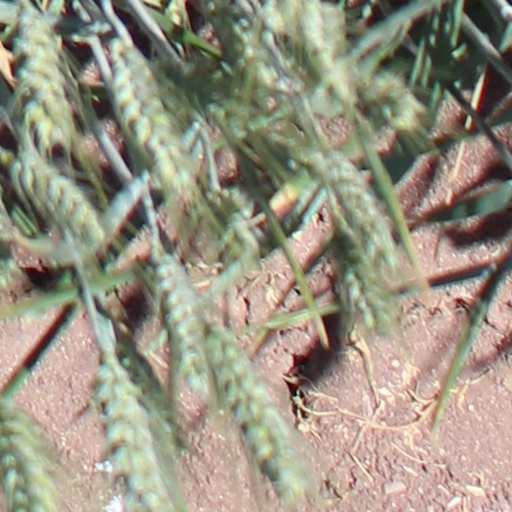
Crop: wheat